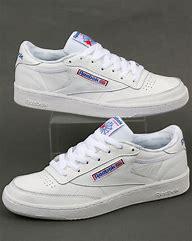
Brand: Reebok
Model: Club C